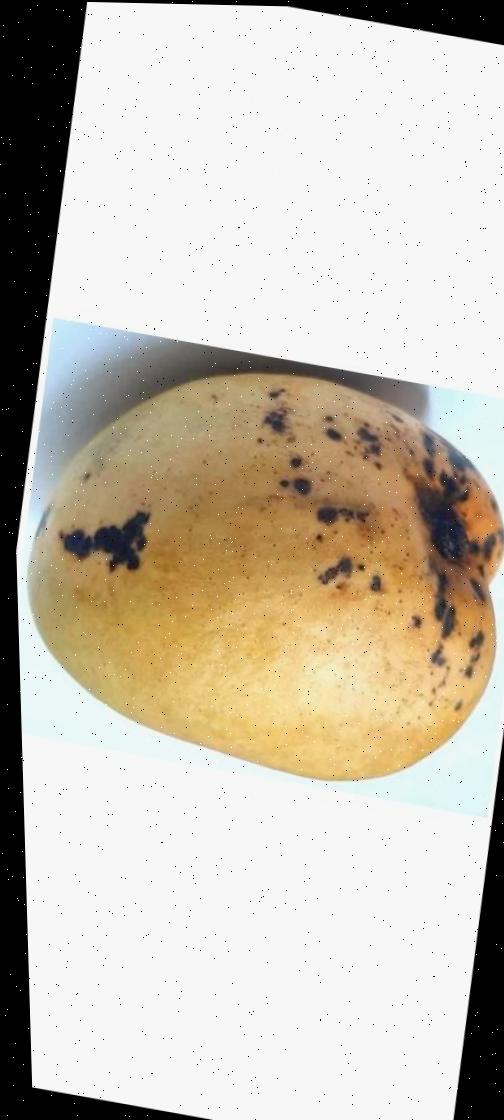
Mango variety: Bari-11